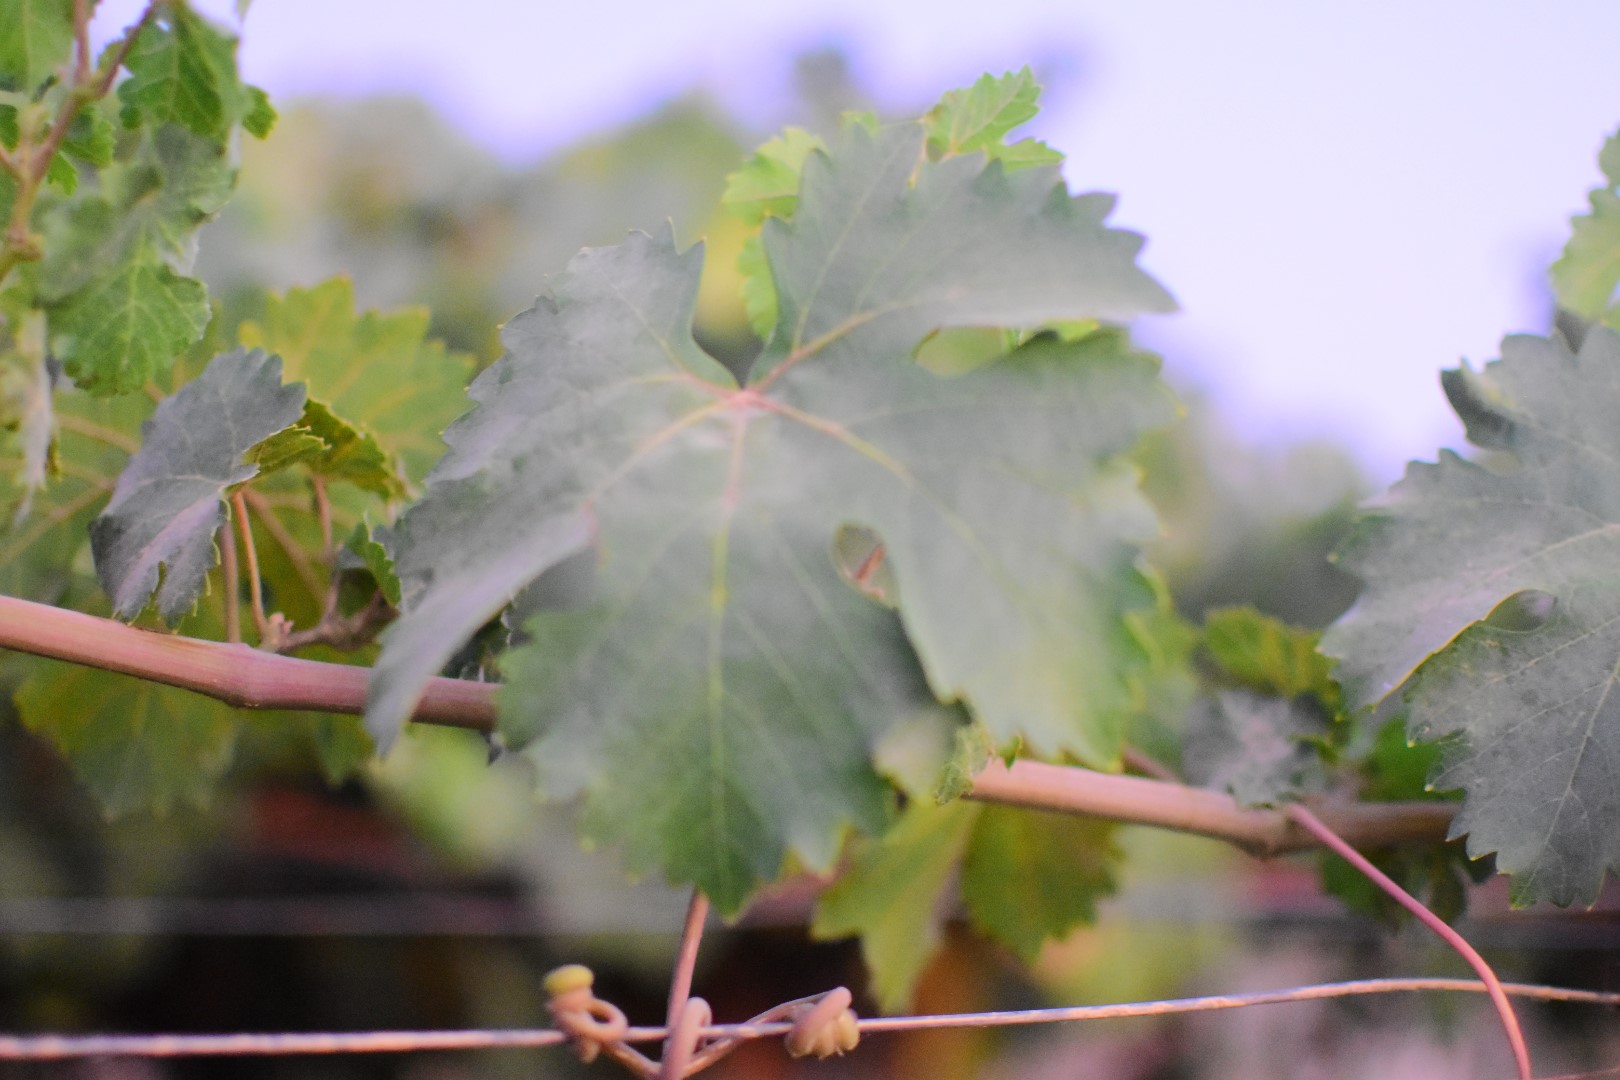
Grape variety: Aswud Balad